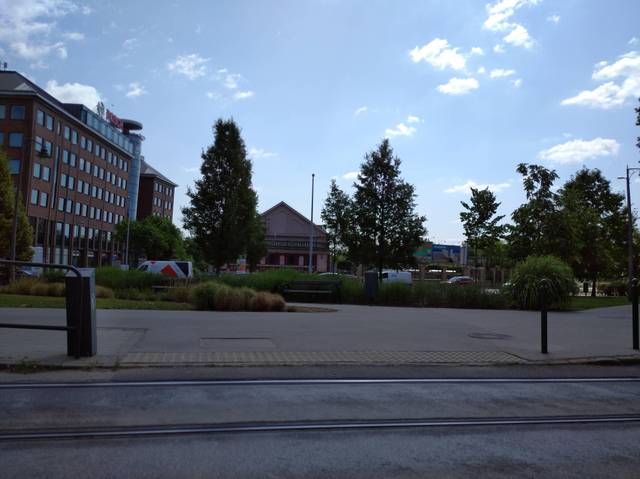
Region: Hungary
Coordinates: 47.524, 19.037